BMW M50

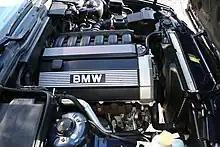
Initial version of the M50 (prior to 1992 Technical Update)

A significant advance over its M20 predecessor, the M50 features dual overhead camshaft (DOHC) with four valves per cylinder (the M20 has a single overhead camshaft with 2 valves per cylinder), coil-on-plug ignition, a knock sensor and a lightweight plastic intake manifold. Both engines use an iron block with an aluminum alloy head. The redline is 6,500 rpm for the M50B25 and 6,750 rpm for the M50B20 (7,000 rpm for S50 models), the same as the final version of the M20.